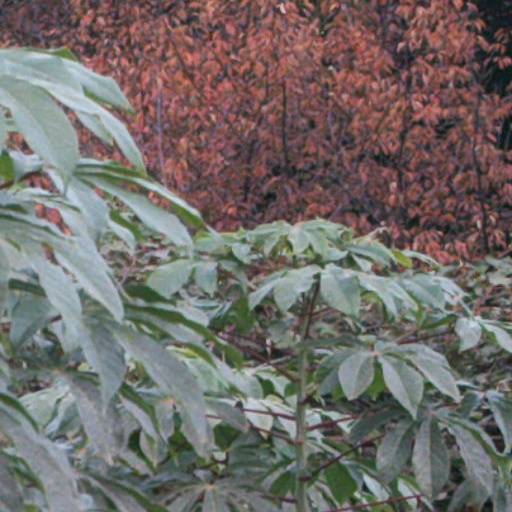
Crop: cassava